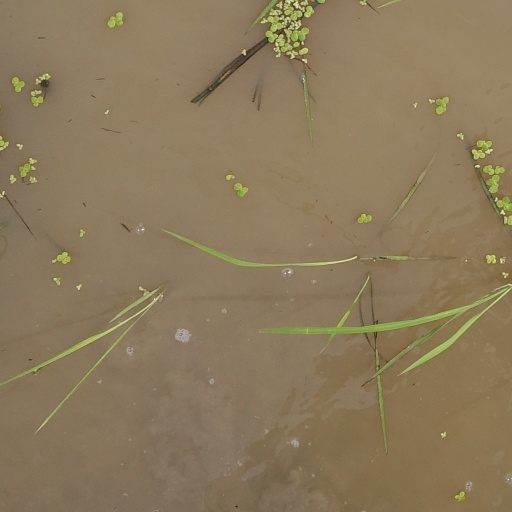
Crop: rice